2021 North American and Caribbean Senior Club Championship

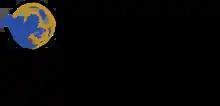

The 2021 North American and Caribbean Senior Club Championship was the second edition of the North American and Caribbean Senior Club Championship which is a qualifying tournament for the 2021 IHF Men's Super Globe. It was held in Fremont, United States at the Centerville Junior High School from 25 to 27 August 2021.